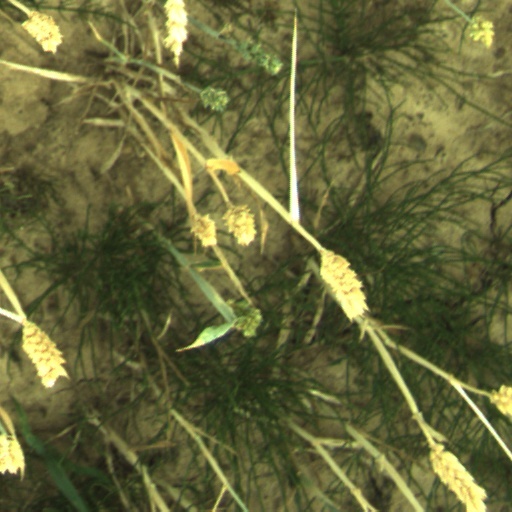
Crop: wheat